Double Patty

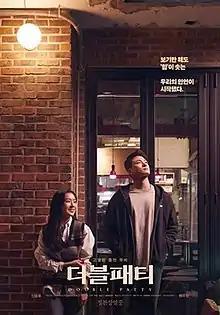
Film poster

Double Patty is a 2021 South Korean drama film directed by Baek Seung-hwan. The film stars Shin Seung-ho and Bae Joo-hyun.